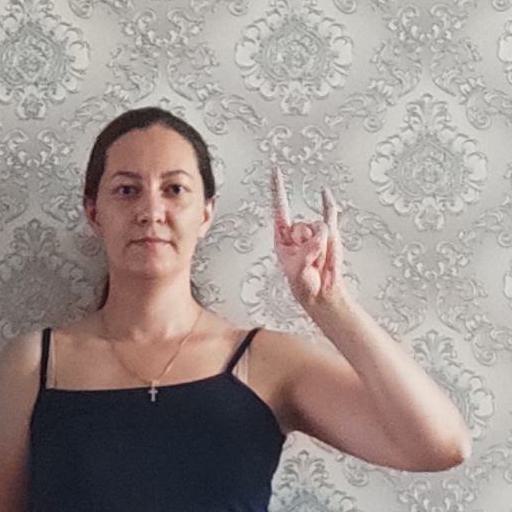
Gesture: rock